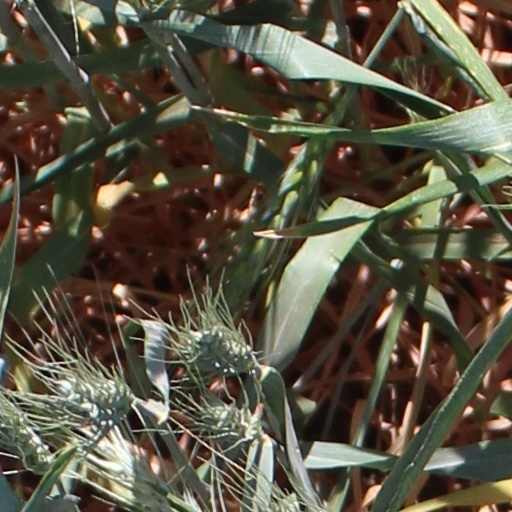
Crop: wheat